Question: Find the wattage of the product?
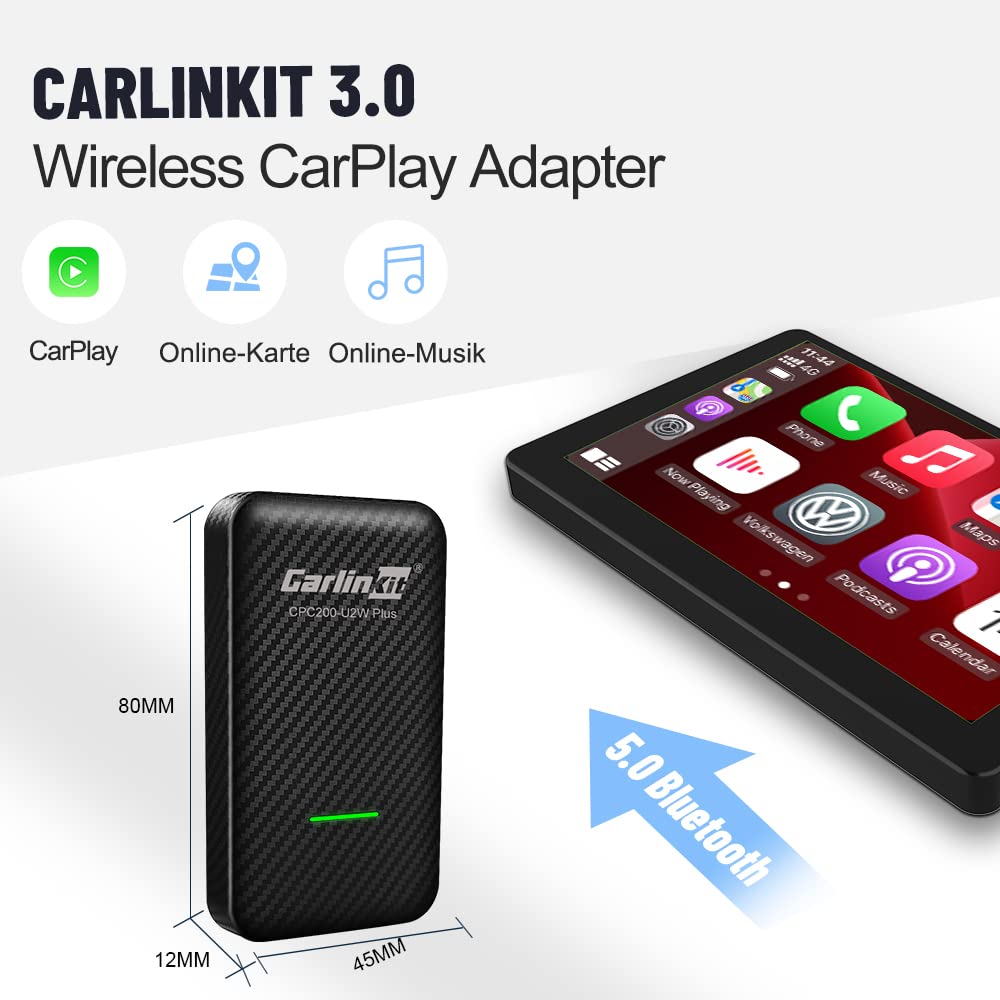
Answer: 2.0 watt